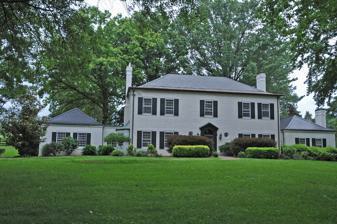
Building: Dakota (Warrenton, Virginia)
Country: United States of America
Year built: 1928
Historic house in Virginia, United States United States historic place Dakota U.S. National Register of Historic Places Virginia Landmarks Register Show map of Northern Virginia Show map of Virginia Show map of the United States Location 8134 Springs Rd., near Warrenton, Virginia Coordinates 38°42′19″N 77°48′25″W / 38.70528°N 77.80694°W / 38.70528; -77.80694 Area 5 acres (2.0 ha) Built 1928 ( 1928 ) Architect Bottomley, William Lawrence; et al. Architectural style Colonial Revival, Queen Anne NRHP reference No. 05000768 VLR No. 030-0300 Significant dates Added to NRHP July 27, 2005 Designated VLR June 1, 2005 Dakota is a historic home located near Warrenton , Fauquier County, Virginia .  The house was designed by architect William Lawrence Bottomley and built in 1928.  It is a two-story, Colonial Revival style dwelling.  It has brick facing over a masonry block core; a slate-shingled hipped roof; and a symmetrical five-bay facade with a centered entry with a classical surround.  A one-story bedroom wing was added to the right of the house in 1948 and garage addition was added to the left of the house in 1948.  Also on the property are the contributing original garage and a stable building. Dakota is located near the site of the former Horse Show Grounds outside of Warrenton. It was listed on the National Register of Historic Places in 2005. References